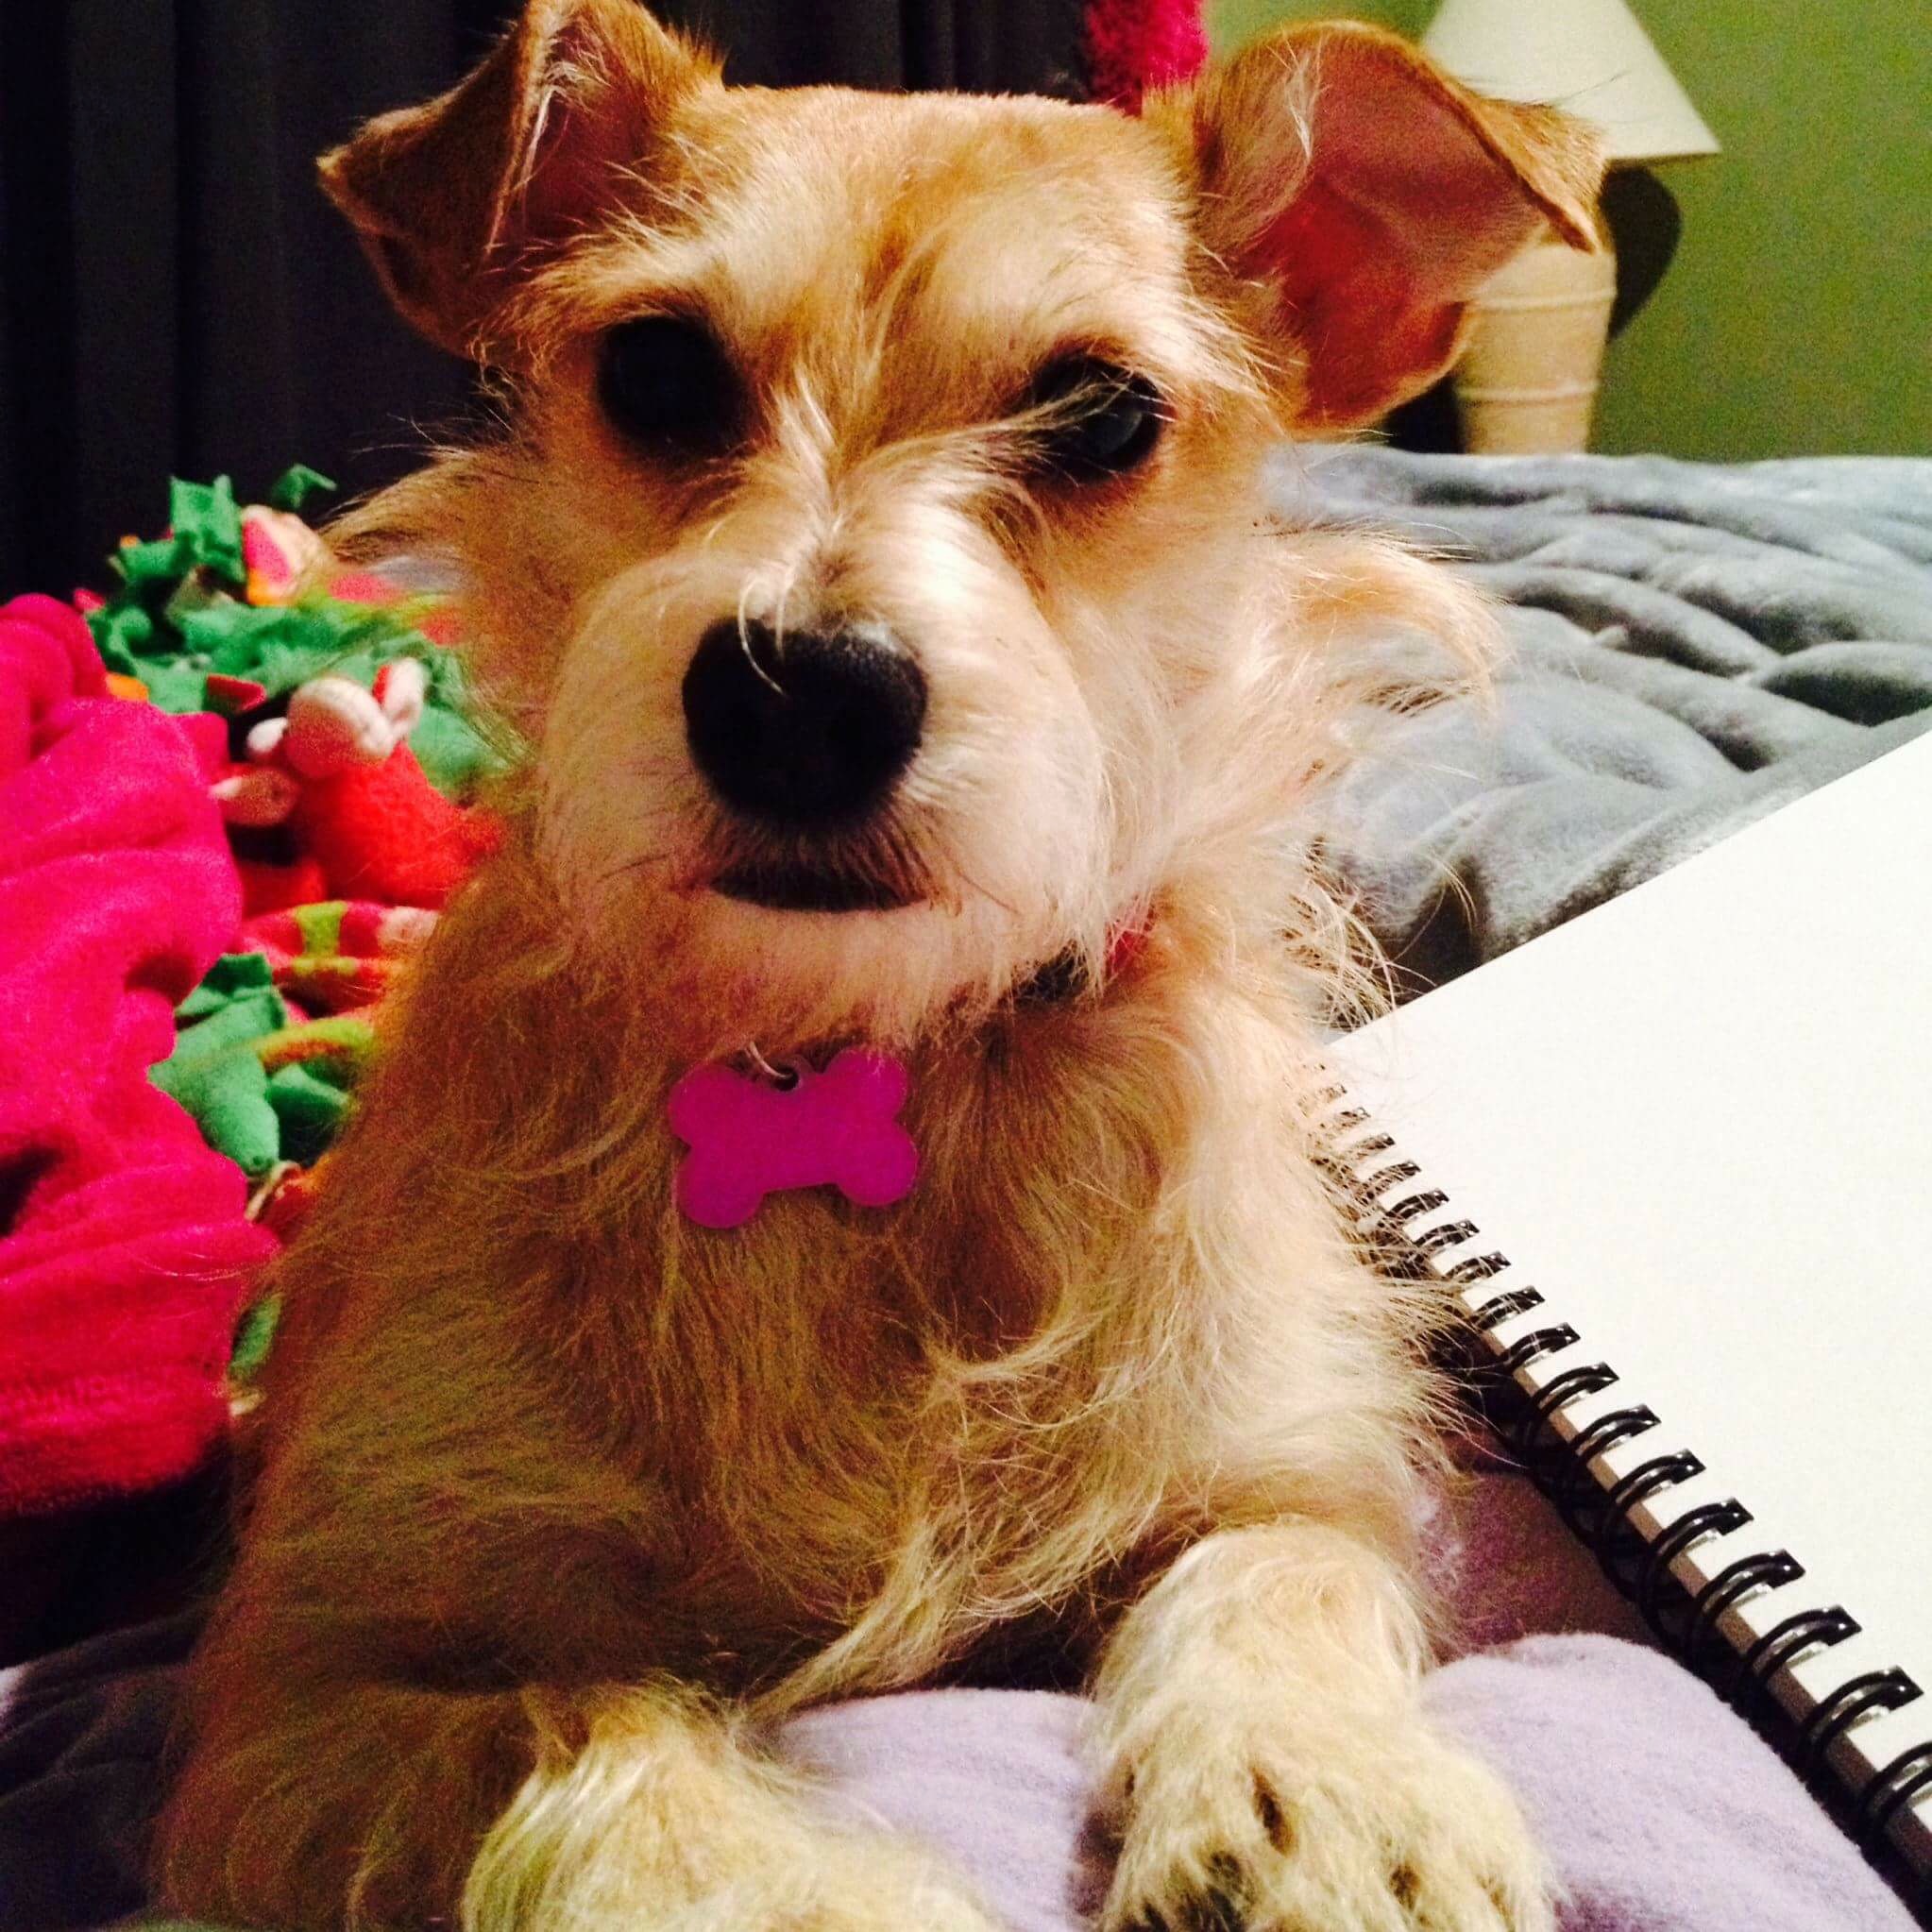
puppy, dog, mammal, vertebrate, dog breed, terrier, dog like mammal, australian terrier, dog crossbreeds, morkie, norwich terrier, norfolk terrier